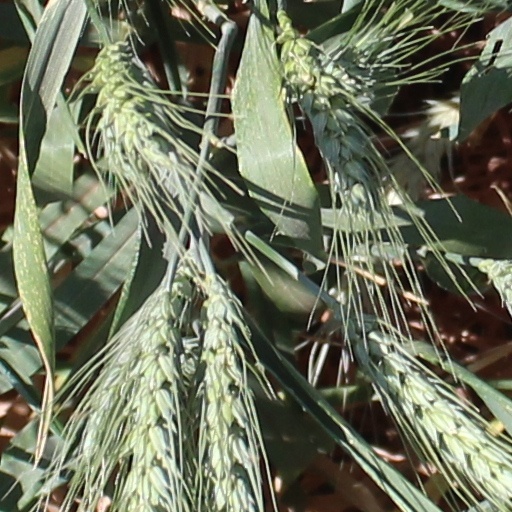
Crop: wheat